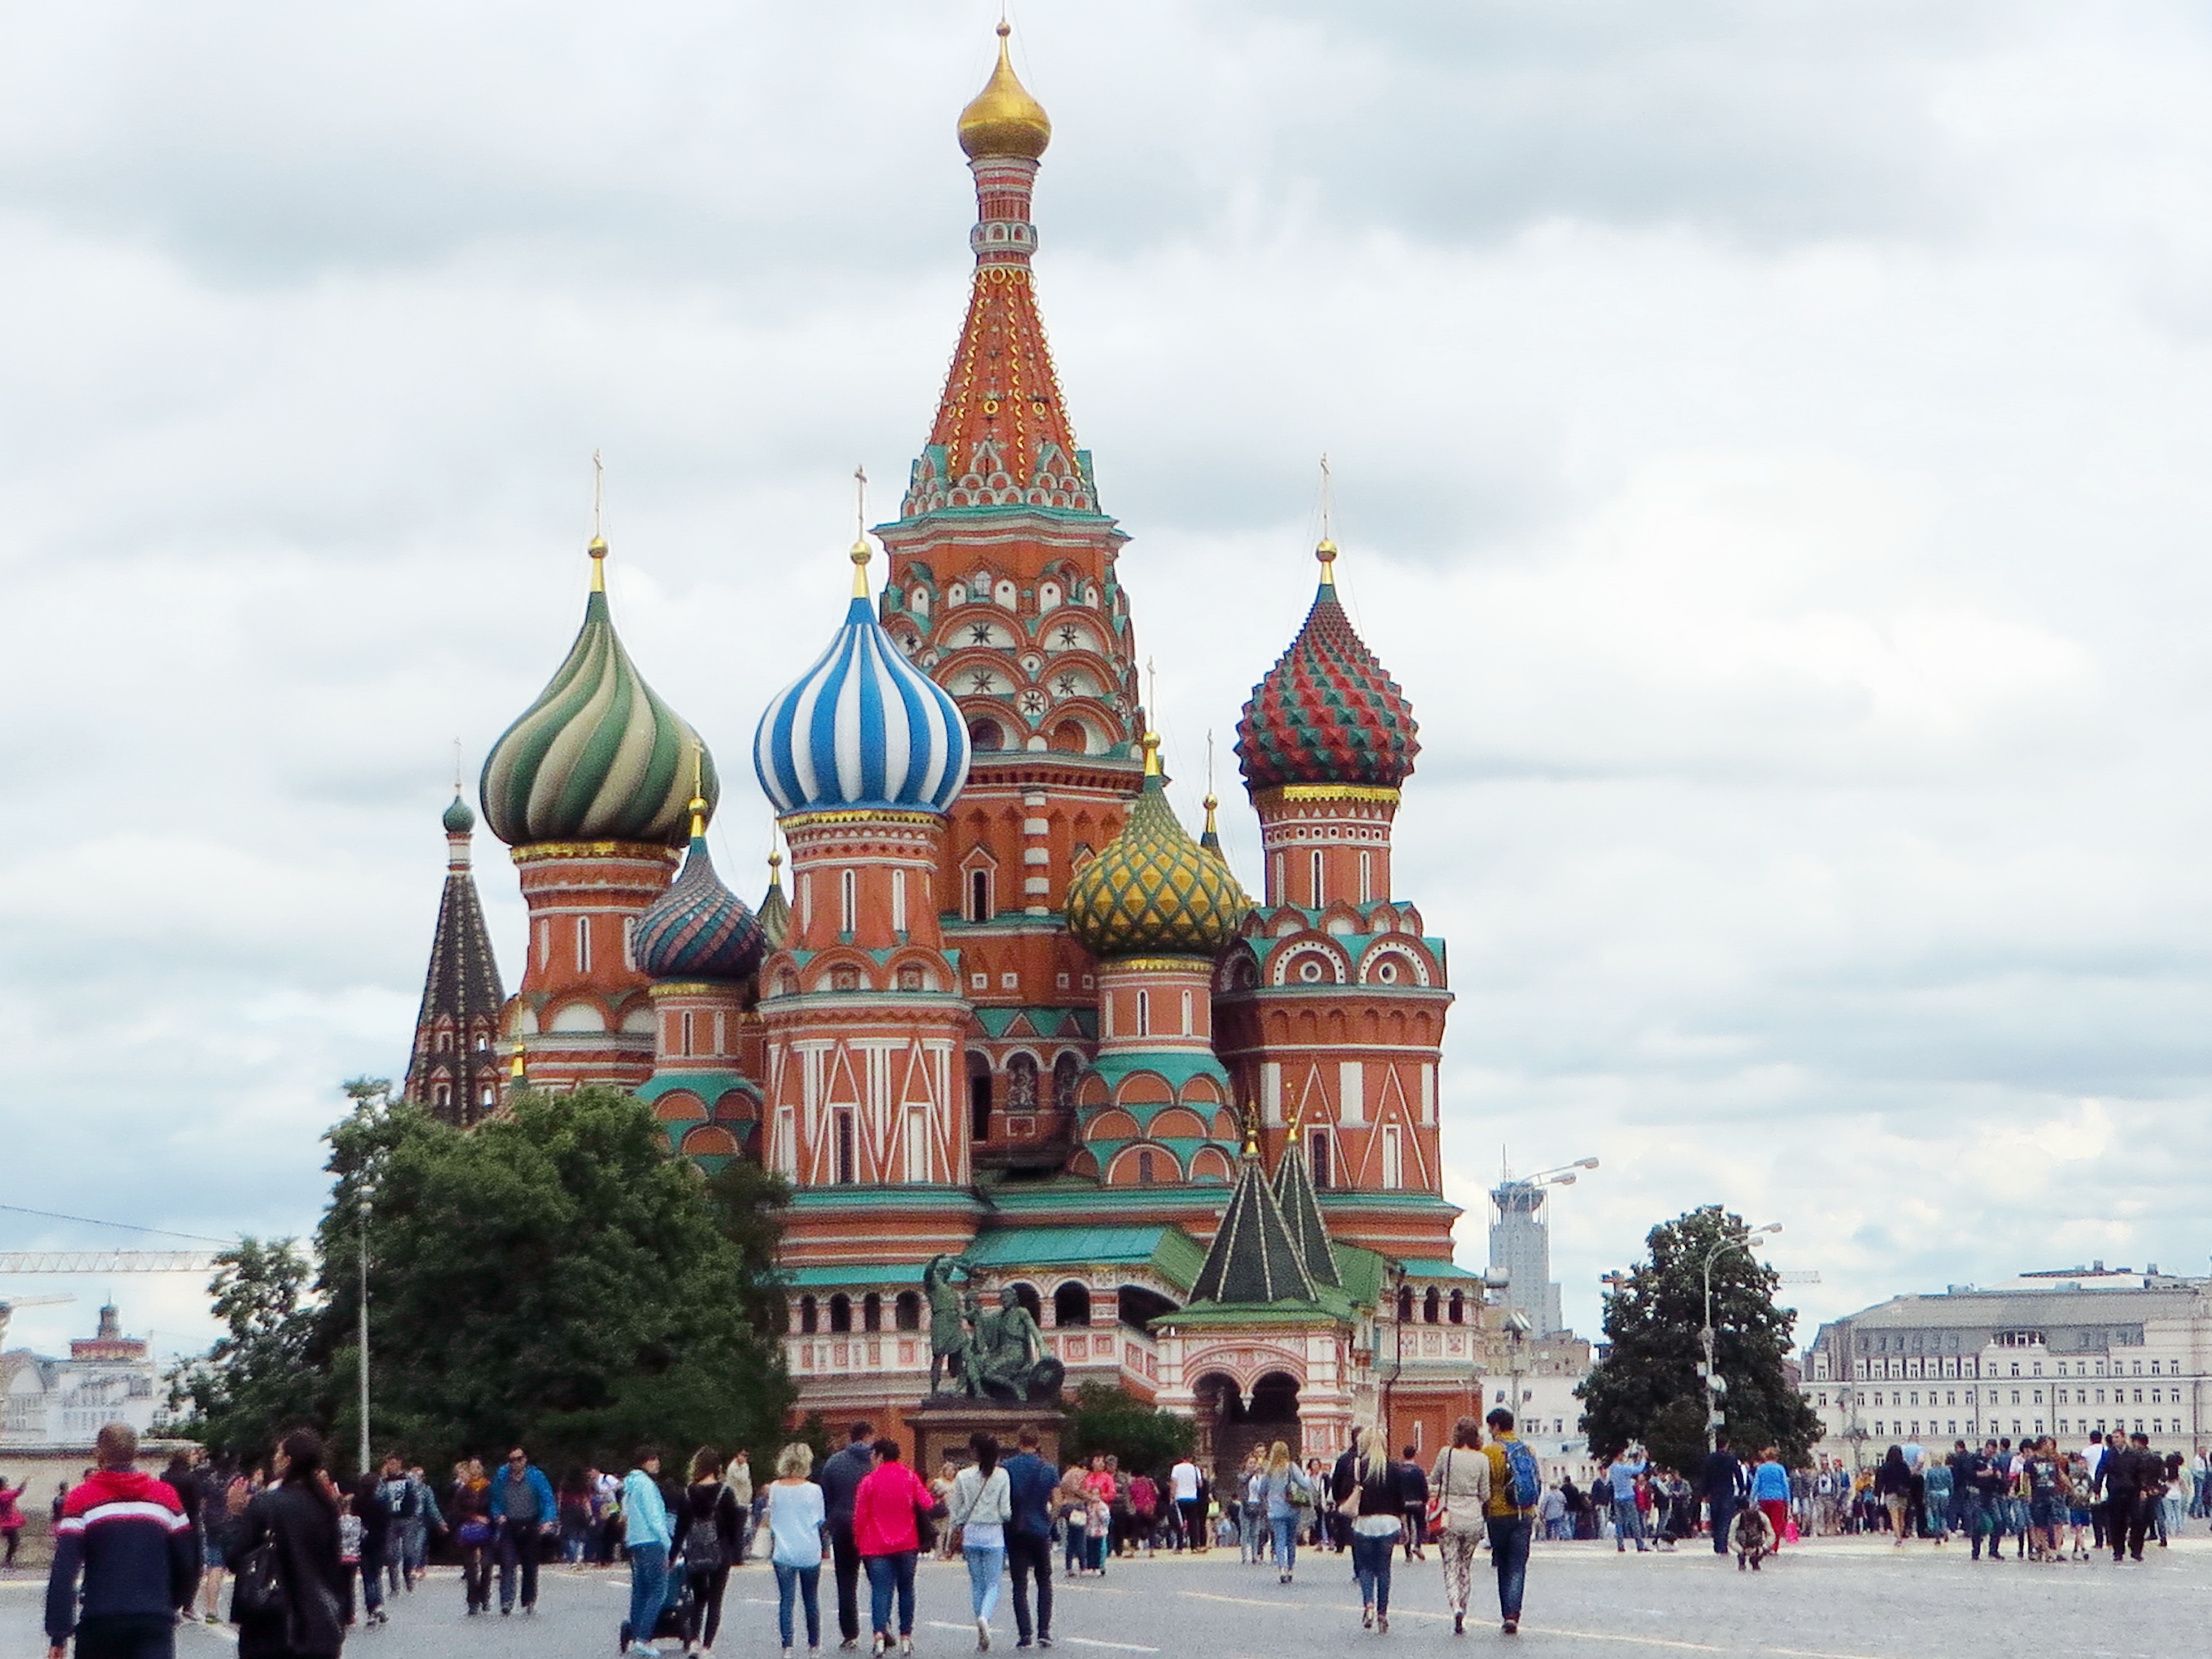
building, tower, plaza, landmark, church, cathedral, tourism, place of worship, temple, resort, moscow, red square, st basile